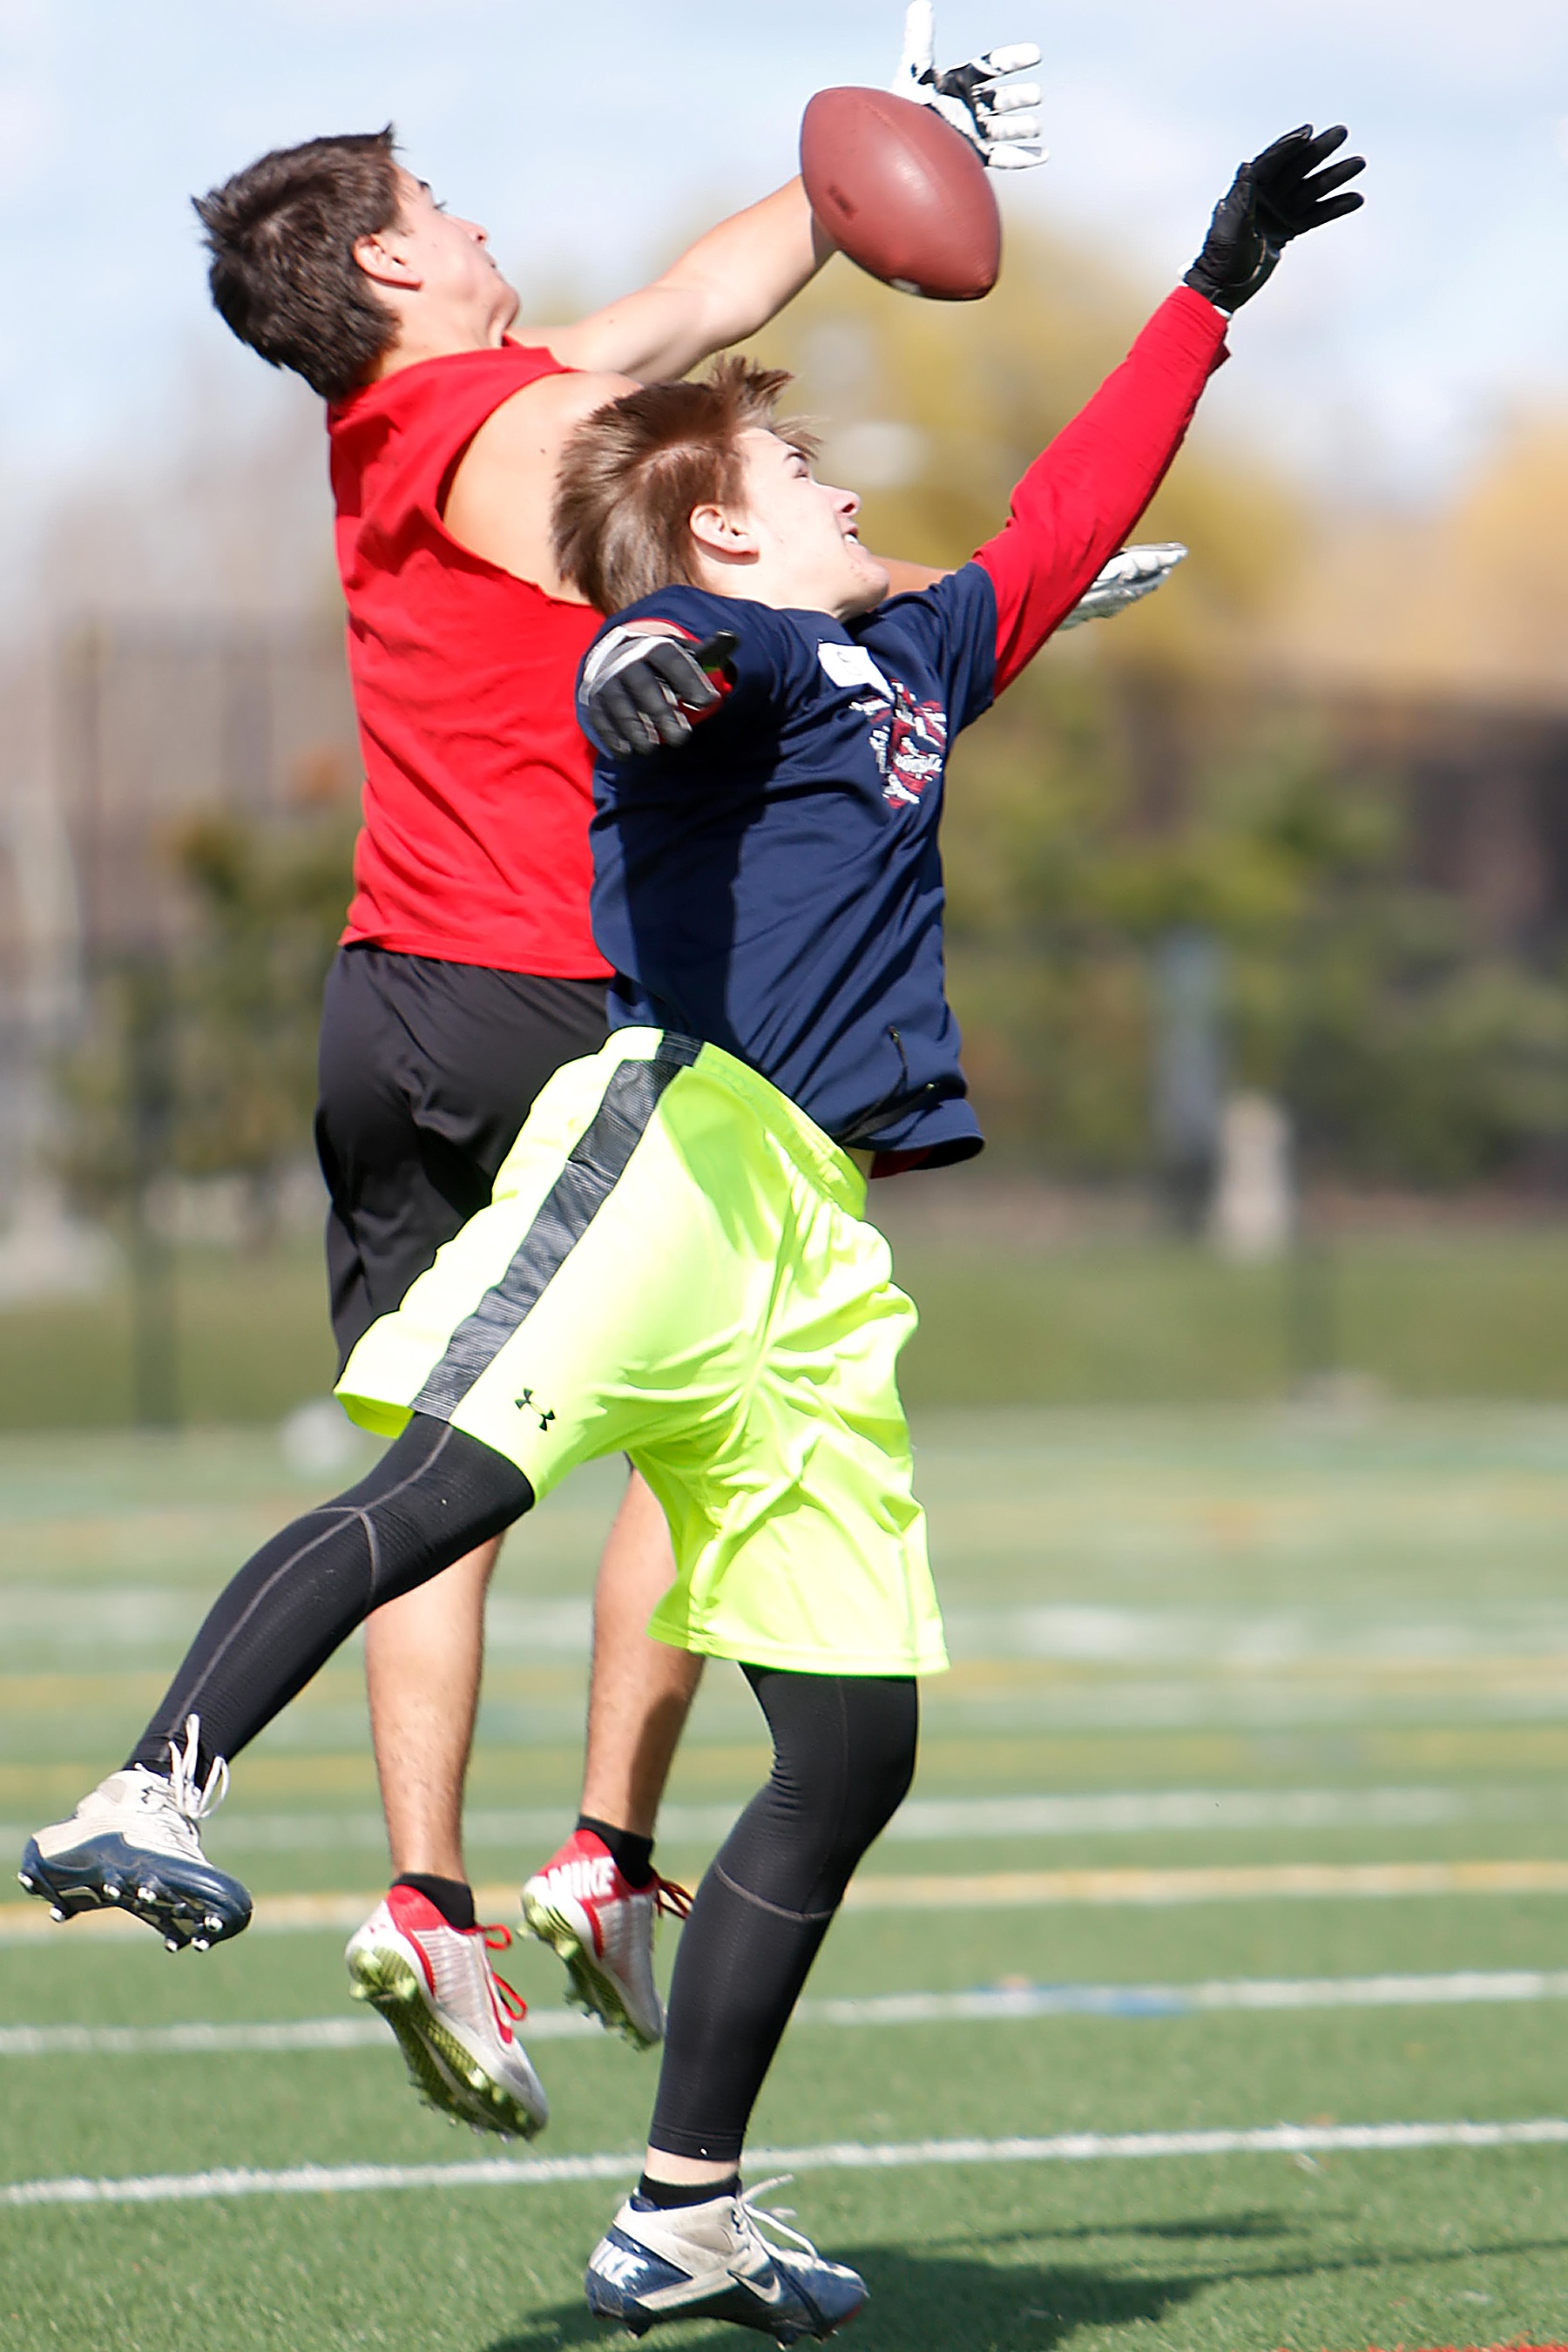
sport, field, game, play, male, line, green, flag, soccer, playing, football, player, outdoors, competition, american football, sports, ball, match, enjoyment, athlete, athletics, sprint, pass, defender, receiver, football player, recreational, gridiron football